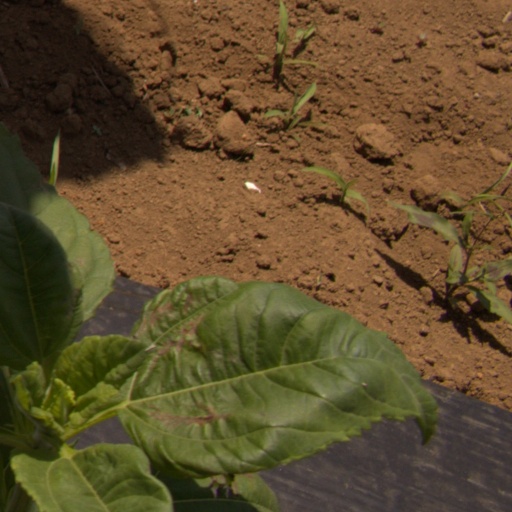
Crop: Jerusalem artichoke